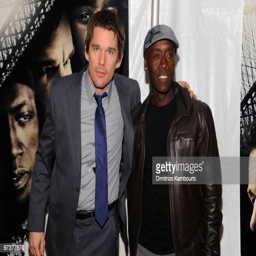
actors attend the premiere at theater